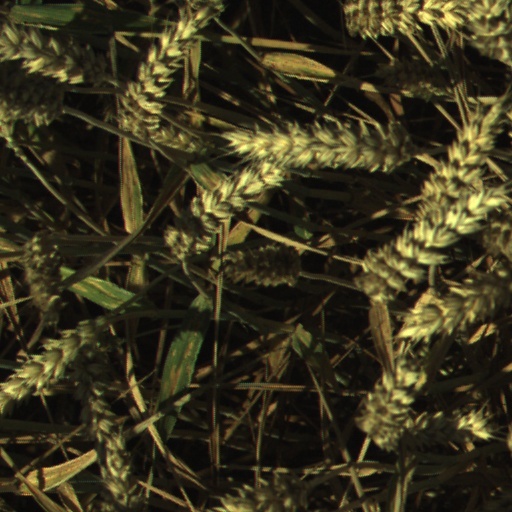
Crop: wheat